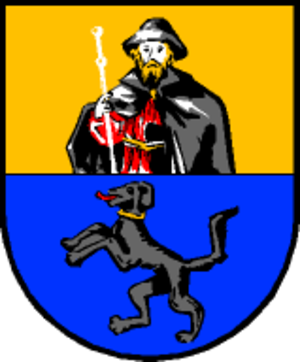
Werfen
Våben for Werfen
Werfen er en købstadskommune i den østrigske delstat Salzburg. Den ligger omkring 40 kilometer syd for byen Salzburg og har 3.047 indbyggere.